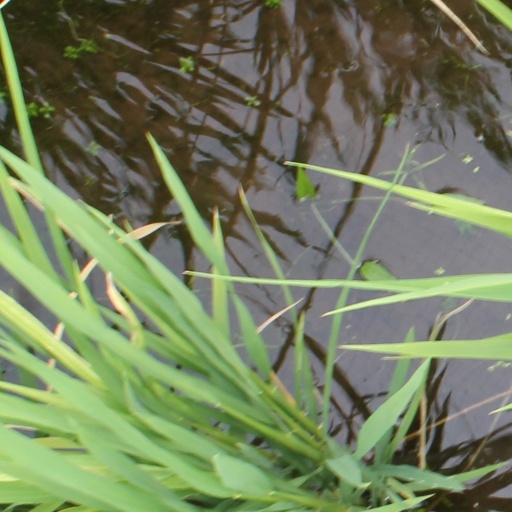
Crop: rice